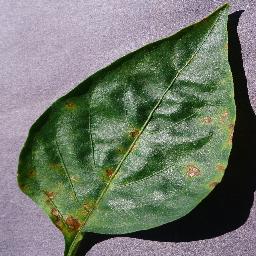
Label: Pepper,_bell___Bacterial_spot